Question: Please indicate a possible affordance area of the sit_on_bench that can be used for sitting
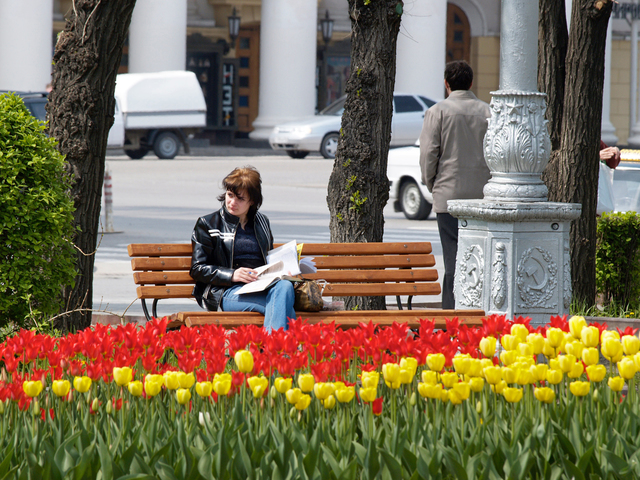
Answer: [158.368, 309.279, 492.315, 330.595]